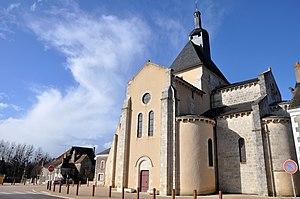
Le sentier de grande randonnée de pays de la Brenne est un itinéraire pédestre, long d’environ 670 km divisé en sept circuits, qui parcourt les départements de l'Indre, d'Indre-et-Loire et de la Vienne.
L'abbatiale Saint-Pierre de Méobecq est une église abbatiale française. Elle est située sur le territoire de la commune de Méobecq, dans le département de l'Indre, en région Centre-Val de Loire.